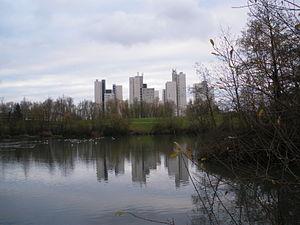
Les Ulis, vue du Parc Nord, France
Les Ulis est une commune française située à vingt-quatre kilomètres au sud-ouest de Paris dans le département de l’Essonne en région Île-de-France. Elle est le chef-lieu du canton des Ulis et le siège du doyenné de l’Yvette-Gif-Orsay.